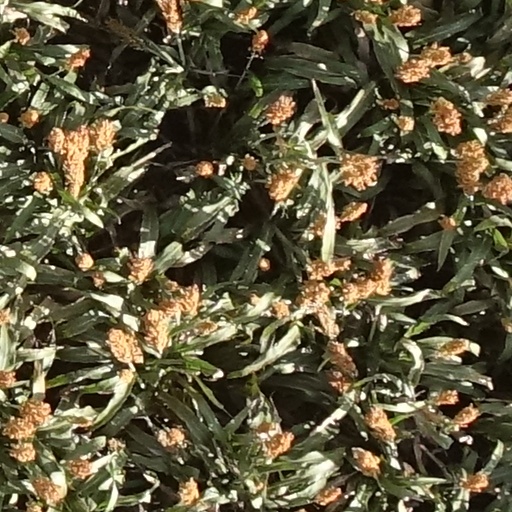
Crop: sorghum